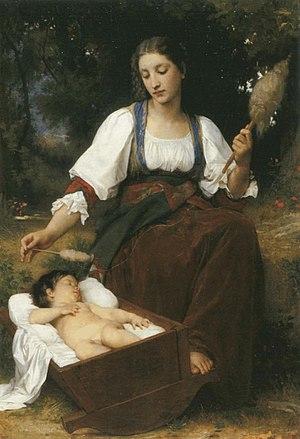
L'œuvre peinte de William Bouguereau est constitué de 828 peintures réalisées par l'artiste entre 1845 et 1905. Il est classé par ordre chronologique.
La berceuse est un genre musical. Il peut être instrumental ou vocal et est généralement destiné à l'endormissement des enfants. De la simple chanson enfantine au morceau de musique classique en passant par la musique populaire ; la berceuse se retrouve dans toutes les sociétés du monde aussi bien dans le répertoire classique que populaire. Elle est le plus souvent chantée, voire parfois murmurée ou en bouche fermée. Le terme de berceuse en anglais fait référence à Lullaby ou cradle song.